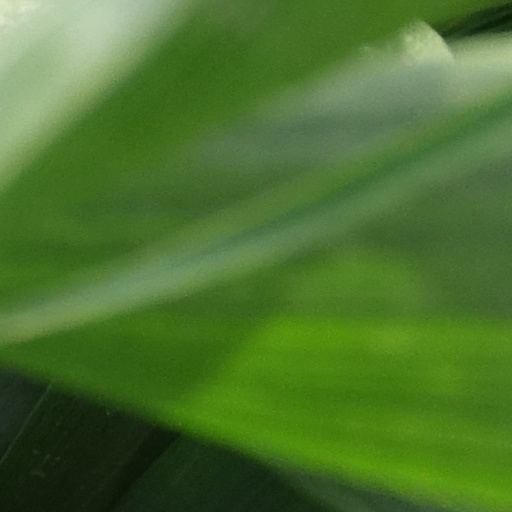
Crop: wheat